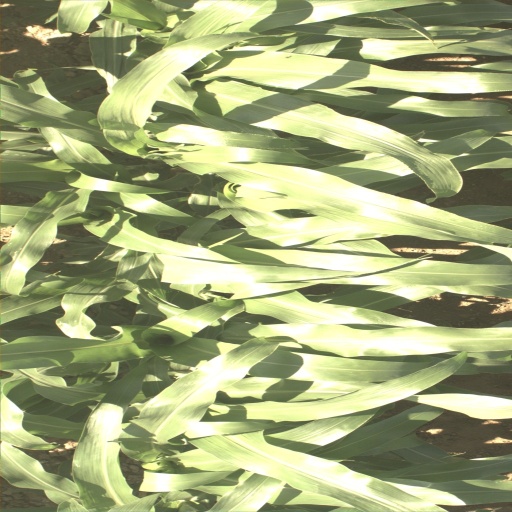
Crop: sorghum